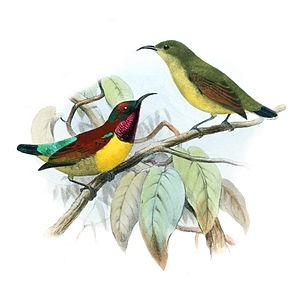
L’Arachnothère de Whitehead est une espèce d’oiseaux de la famille des Nectariniidae.